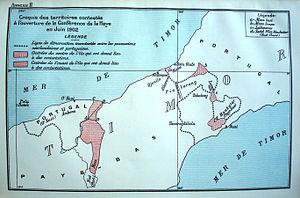
Serie des cartes du cour permanente d’arbitrage (CPA) concernant l'affaire de l'île de Timor du 25 juin 1914 concernant